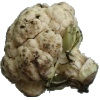
Label: cauliflower